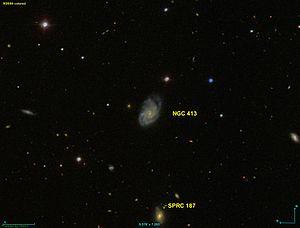
Image créée à l'aide du logiciel Aladin Sky Atlas du Centre de Données astronomiques de Strasbourg et des données de SDSS (Sloan Digital Sky Survey).
NGC 413 est une galaxie spirale barrée située dans la constellation de la Baleine.